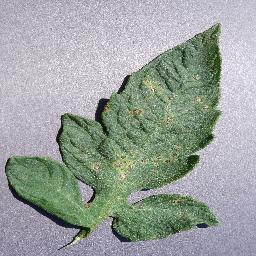
Label: Tomato___Septoria_leaf_spot